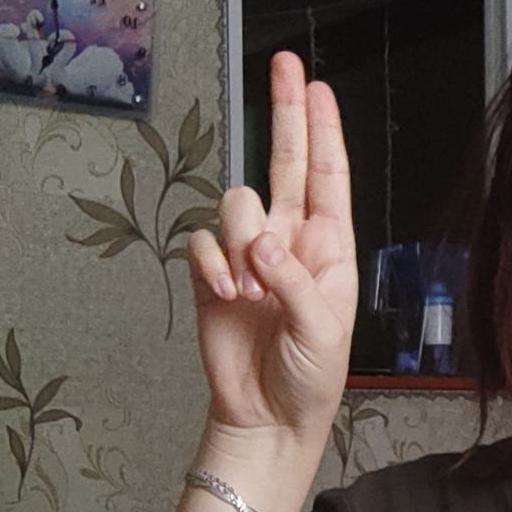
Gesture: two_up